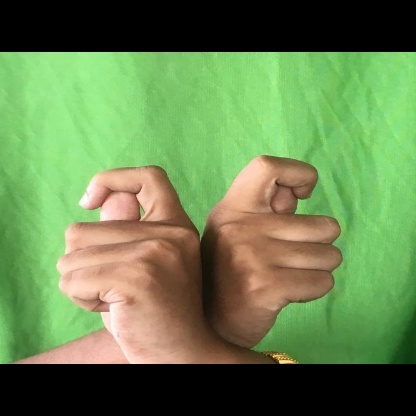
Mudra: Berunda